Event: Nepal Earthquake
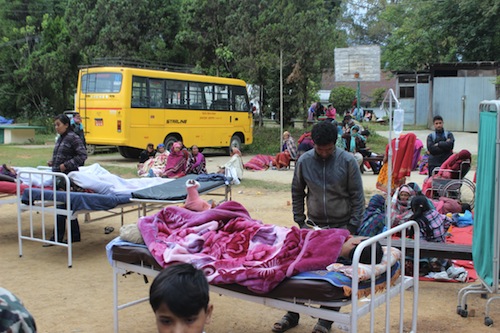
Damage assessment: damage